Christian Siriano

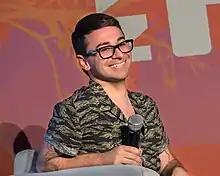
Siriano at Ozy Fest in July 2018

Christian Vincent Siriano (born November 18, 1985) is an American fashion designer and member of the Council of Fashion Designers of America. Siriano first gained attention after winning the fourth season of American design competition show "Project Runway" in 2007, becoming the series' youngest winner. He launched his eponymous Christian Siriano collection in 2008, which brought in revenue of over $1.2 million by 2010 and was estimated to have reached $5 million by 2012.